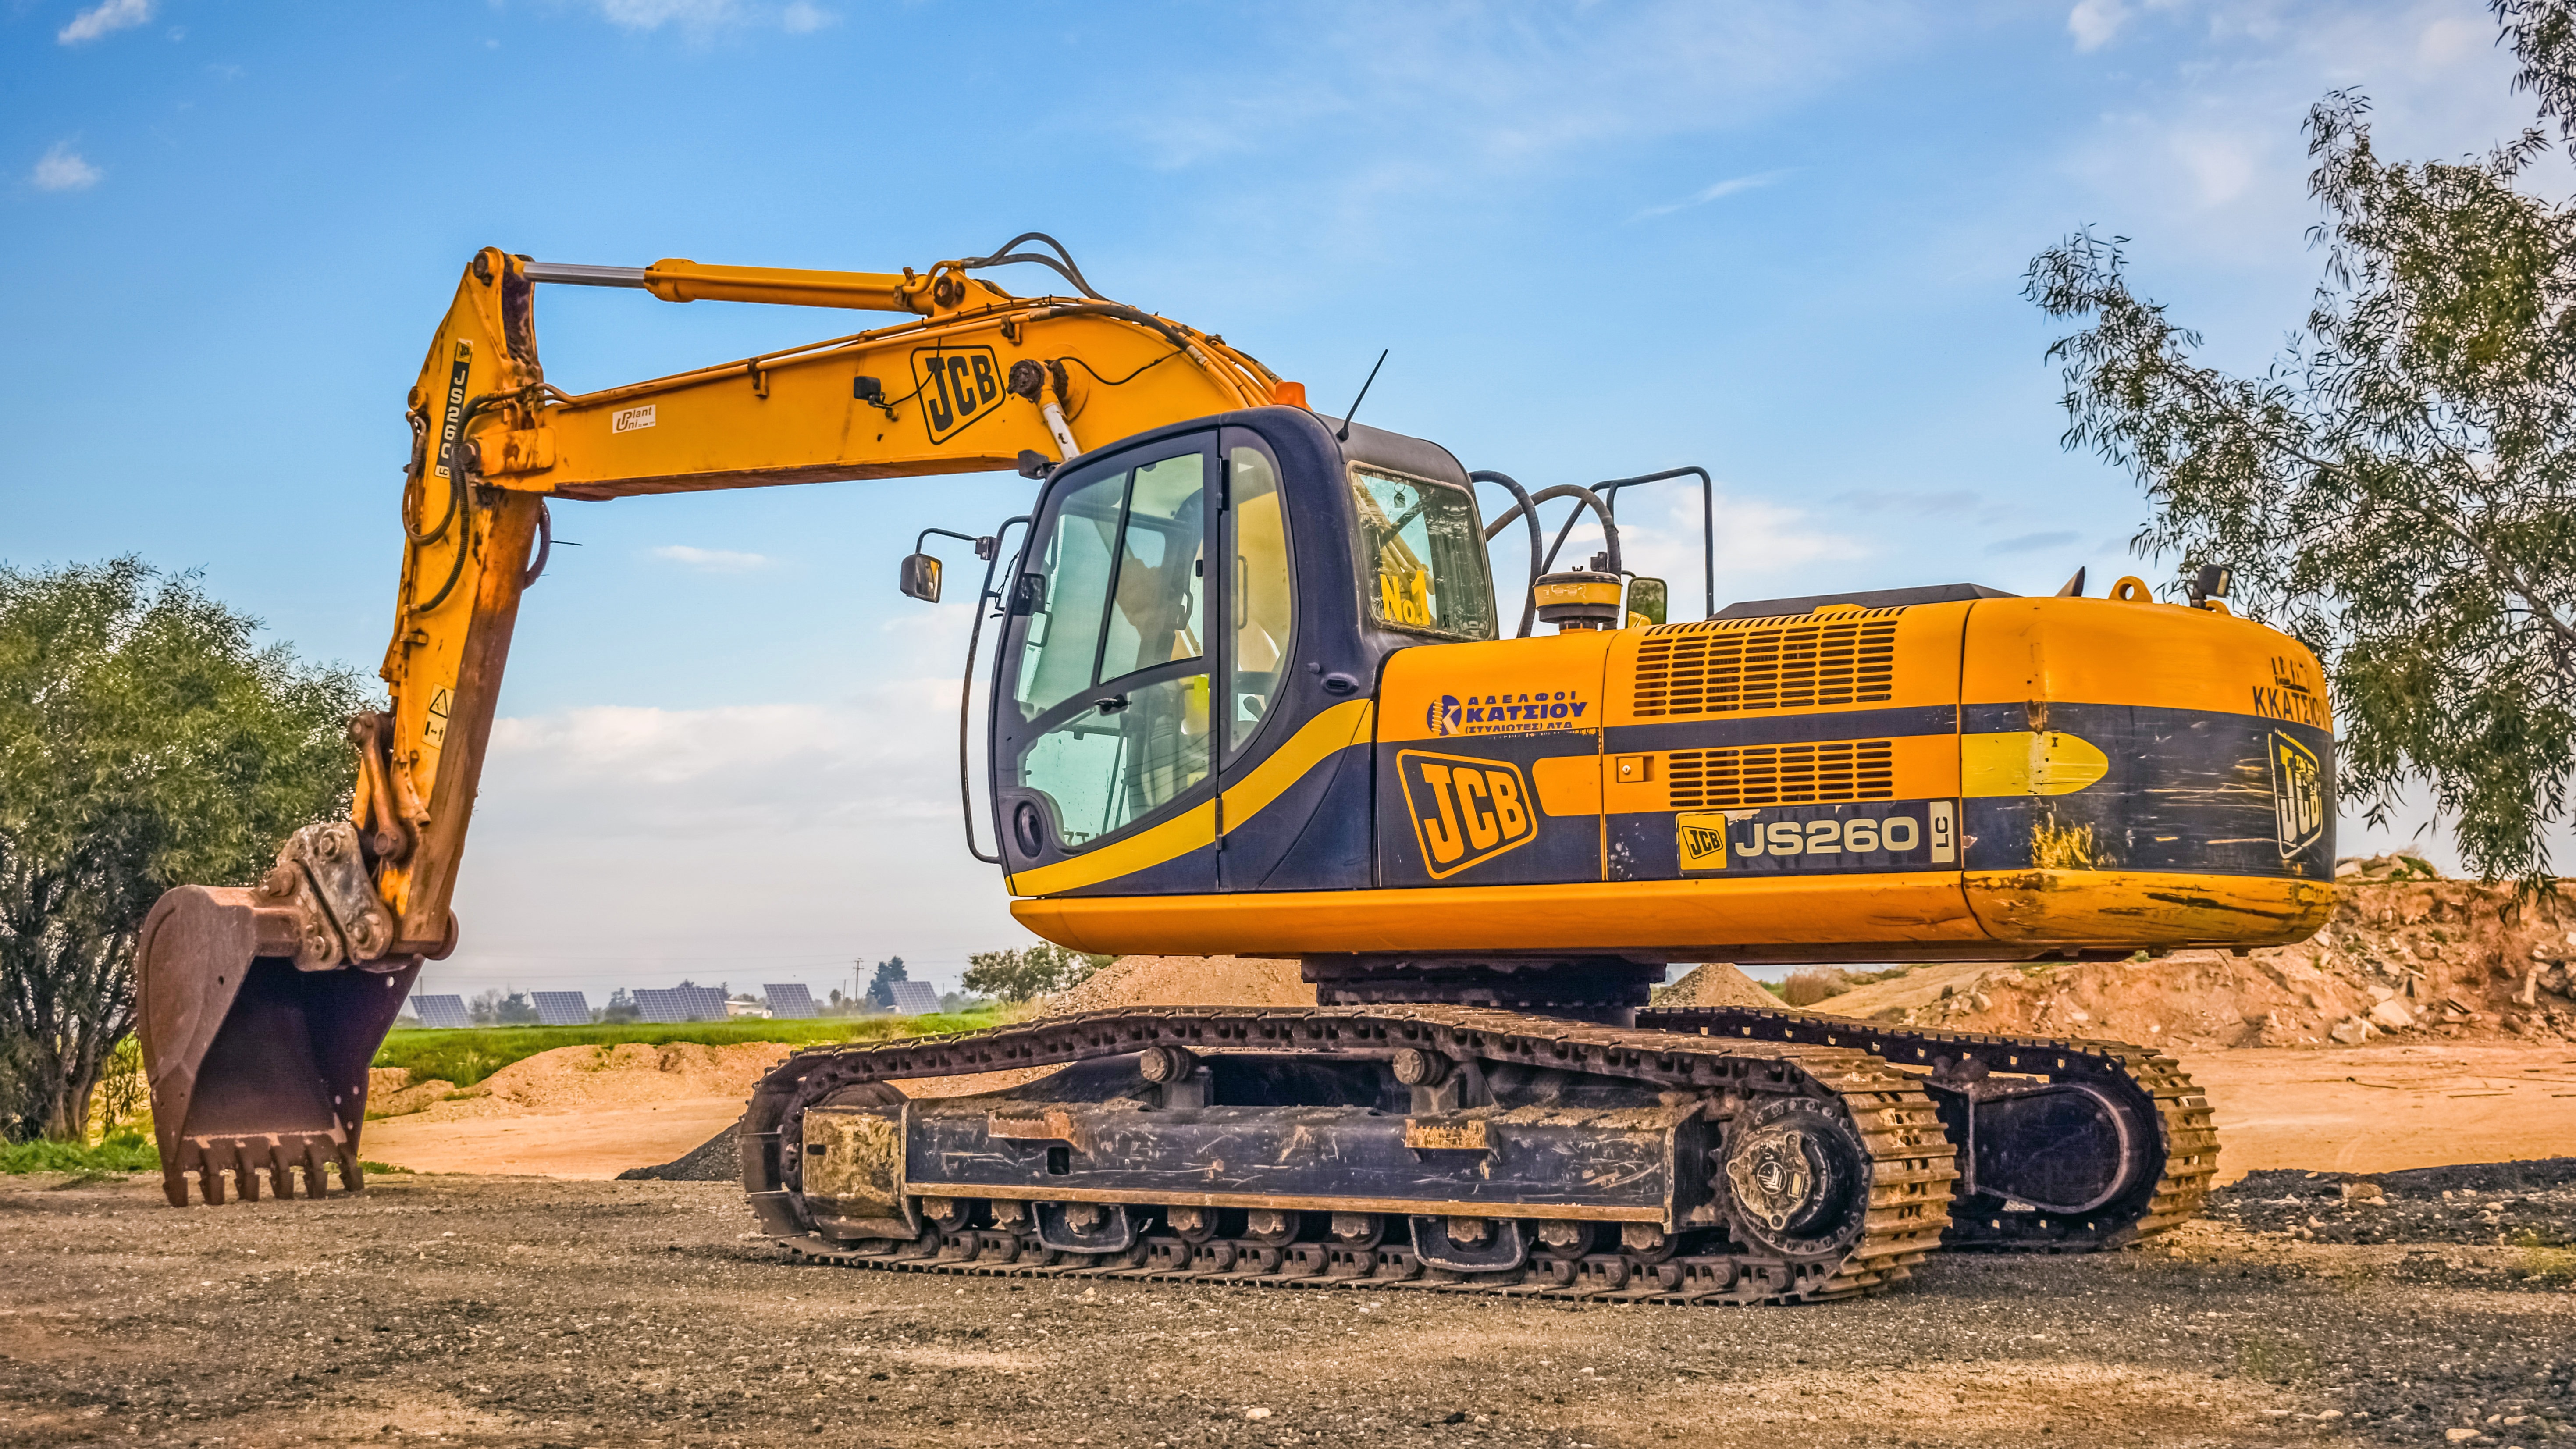
car, sky, land vehicle, cloud, vehicle, nature, mode of transport, grass, landscape, tree, machine, slope, asphalt, construction equipment, soil, crane, construction, bulldozer, automotive wheel system, engineering, wood, rolling, plant, composite material, grassland, transport